Mecole Hardman

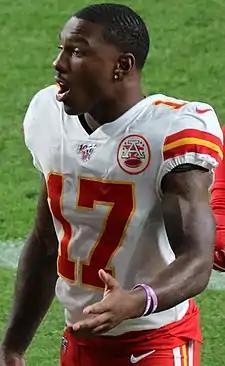
Hardman with the Kansas City Chiefs in 2019

Carey Mecole Hardman (born March 12, 1998) is an American professional football wide receiver and return specialist for the Green Bay Packers of the National Football League (NFL). He played college football for the Georgia Bulldogs and was selected by the Chiefs in the second round of the 2019 NFL draft. He has won Super Bowl LIV, Super Bowl LVII, and Super Bowl LVIII with the Chiefs. In Super Bowl LVIII, Hardman scored the game-winning touchdown in overtime. Hardman also had a brief stint with the New York Jets.